Wieners (film)

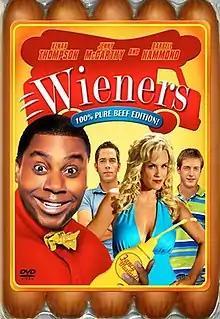
DVD cover

Wieners is a 2008 American comedy film starring Kenan Thompson, Darrell Hammond, and Zachary Levi. Directed by Mark Steilen, it also stars Fran Kranz and Jenny McCarthy. It was written by Suzanne Francis and Gabe Grifoni.